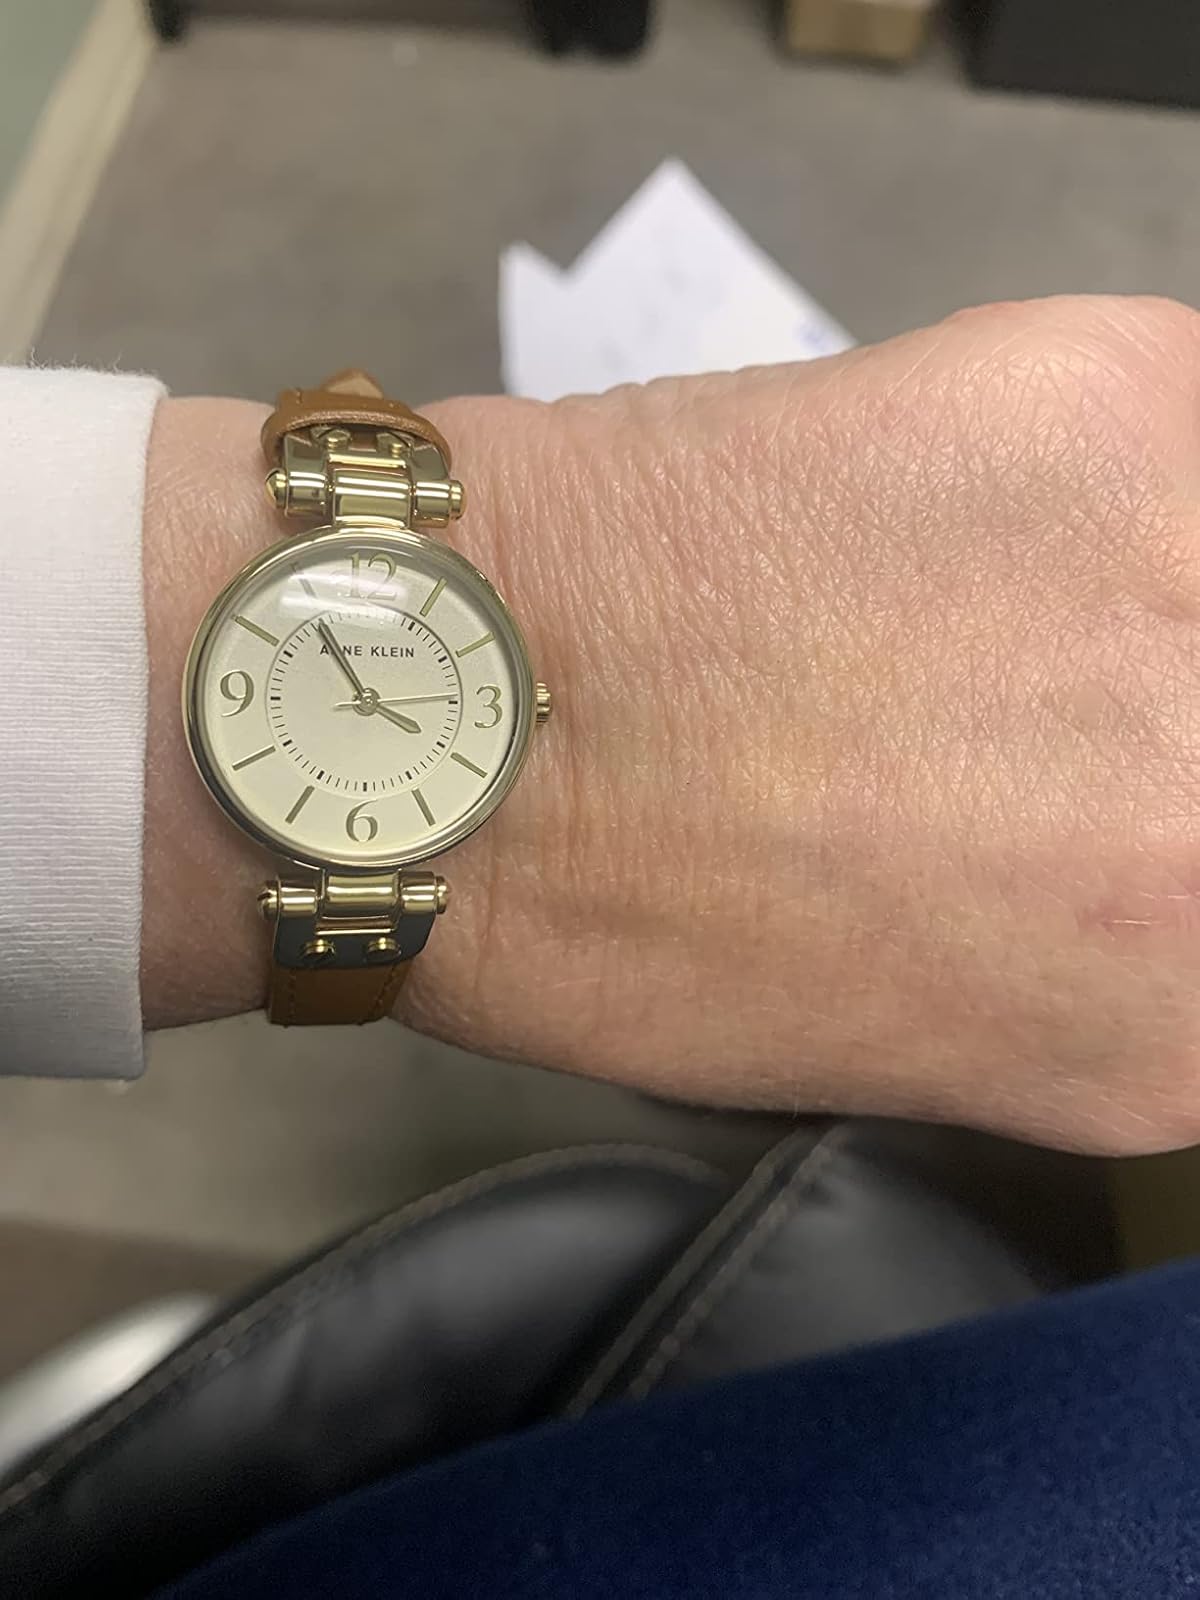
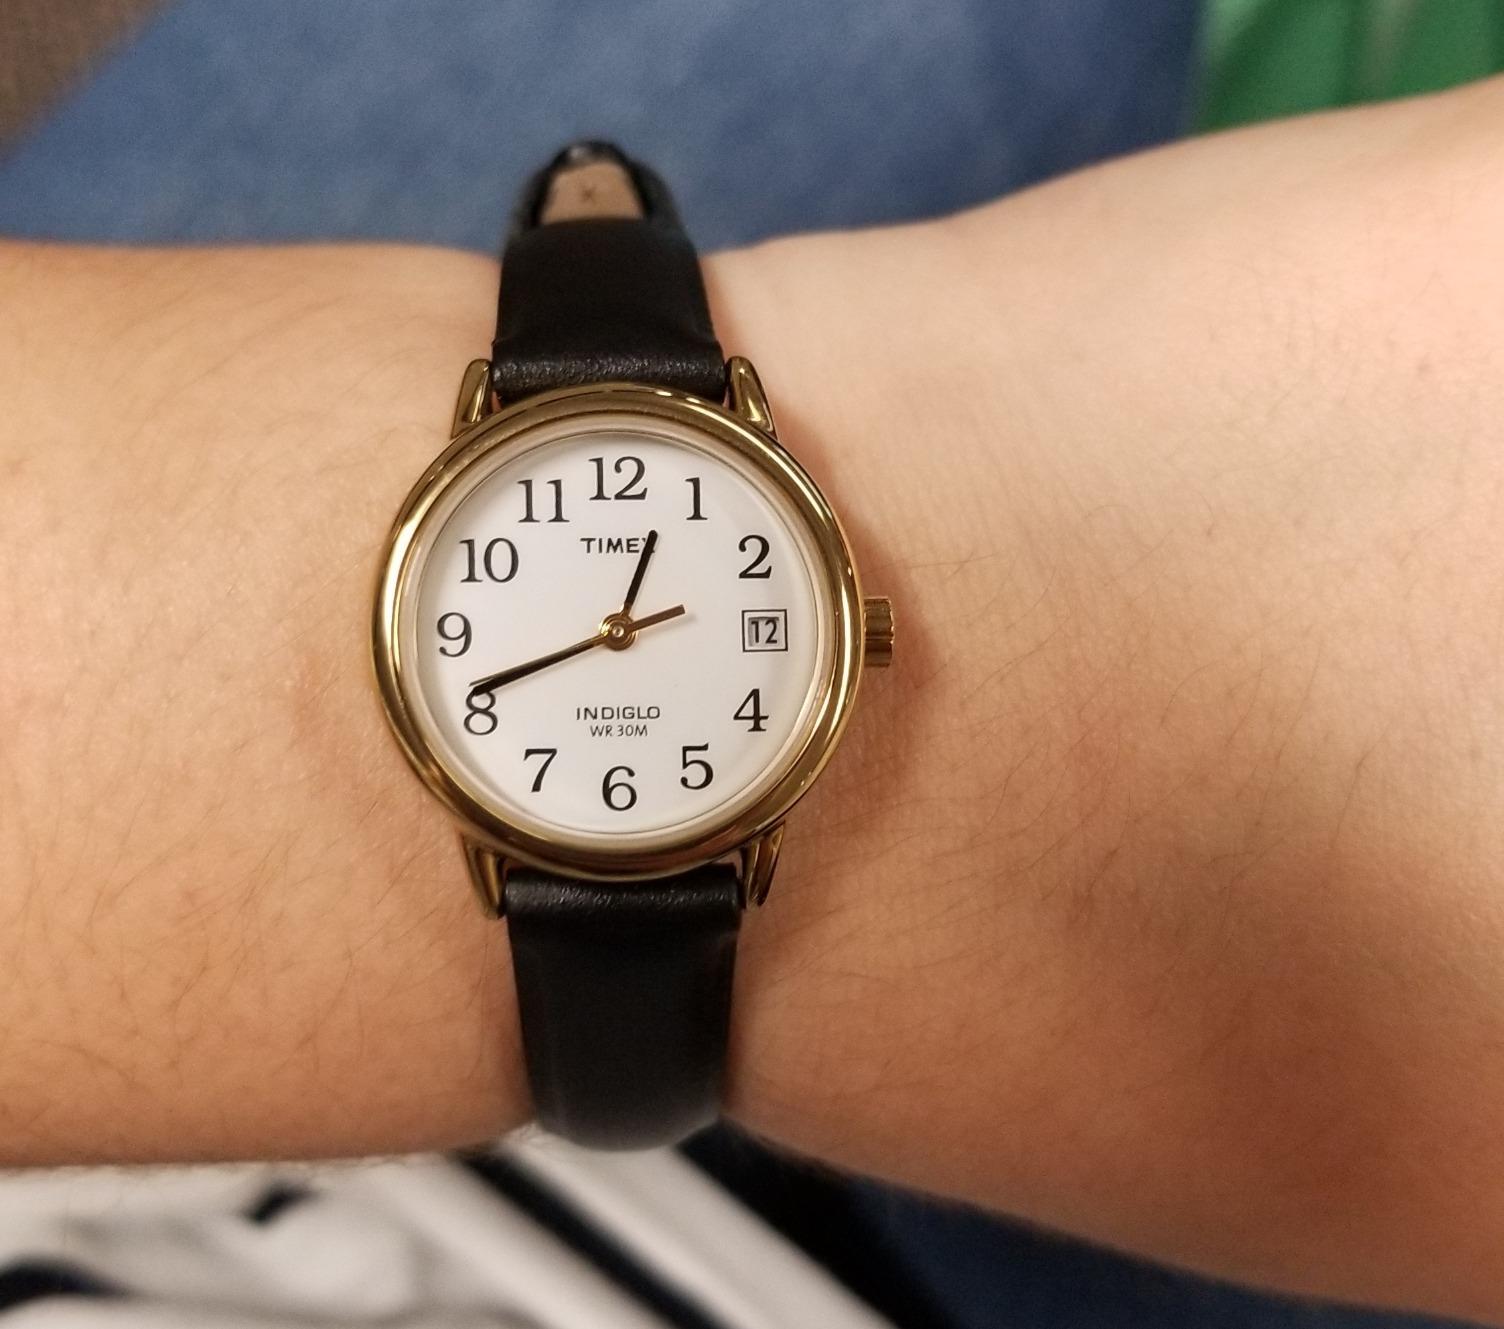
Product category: accessories_watch
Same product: no